Adaptation

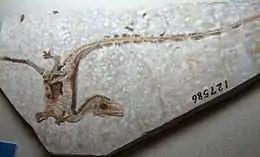
The feathers of dinosaur "Sinosauropteryx", were used for insulation or display, making them an exaptation for flight.

Bates' work on Amazonian butterflies led him to develop the first scientific account of mimicry, especially the kind of mimicry which bears his name: Batesian mimicry. This is the mimicry by a palatable species of an unpalatable or noxious species (the model), gaining a selective advantage as predators avoid the model and therefore also the mimic. Mimicry is thus an anti-predator adaptation. A common example seen in temperate gardens is the hoverfly (Syrphidae), many of which—though bearing no sting—mimic the warning coloration of aculeate Hymenoptera (wasps and bees). Such mimicry does not need to be perfect to improve the survival of the palatable species.